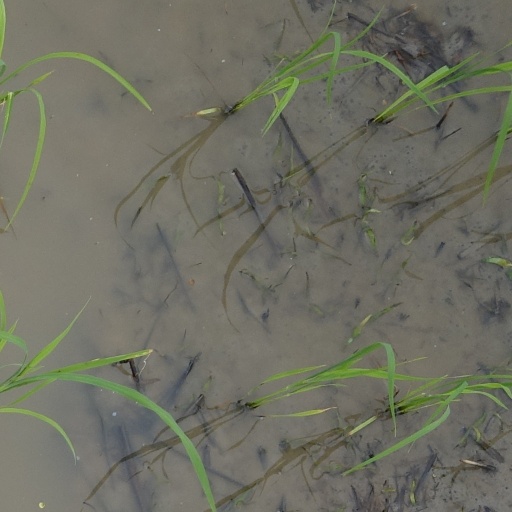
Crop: rice